Siamese occupation of Germany

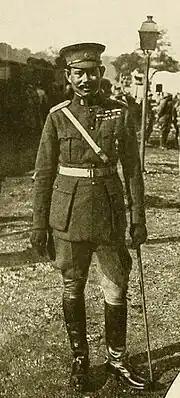
Major General Phraya Pichai Charnyarit (Phad Devahastin Na Ayudhaya), commander of the Siamese Expeditionary Forces.

In July 1917, despite the fears of some members of the royal government, King Rama VI declared war on Austria-Hungary and Germany. Therefore, the Thai forces interned and then confiscated at least 12 ocean-going ships of the North German Line as war reparations.